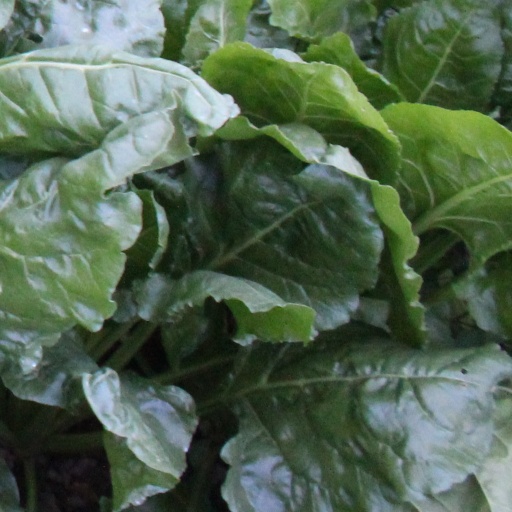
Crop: sugar beet